Charlotte Bunch

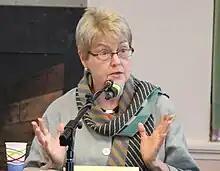
Bunch in 2011

In October 1996, Bunch was inducted into the National Women's Hall of Fame. In December 1999 she was selected by United States President Bill Clinton as a recipient of the Eleanor Roosevelt Award for Human Rights. She received the "Women Who Make a Difference Award" from the National Council for Research on Women in 2000, and was honored as one of the "21 Leaders for the 21st Century" by "Women's eNews" in 2002, and also received the "Board of Trustees Awards for Excellence in Research" in 2006 at Rutgers University.